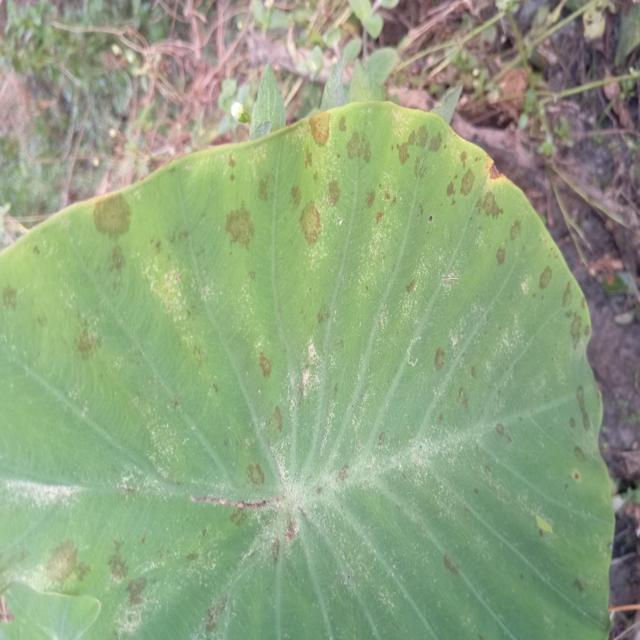
Label: Early_Blight